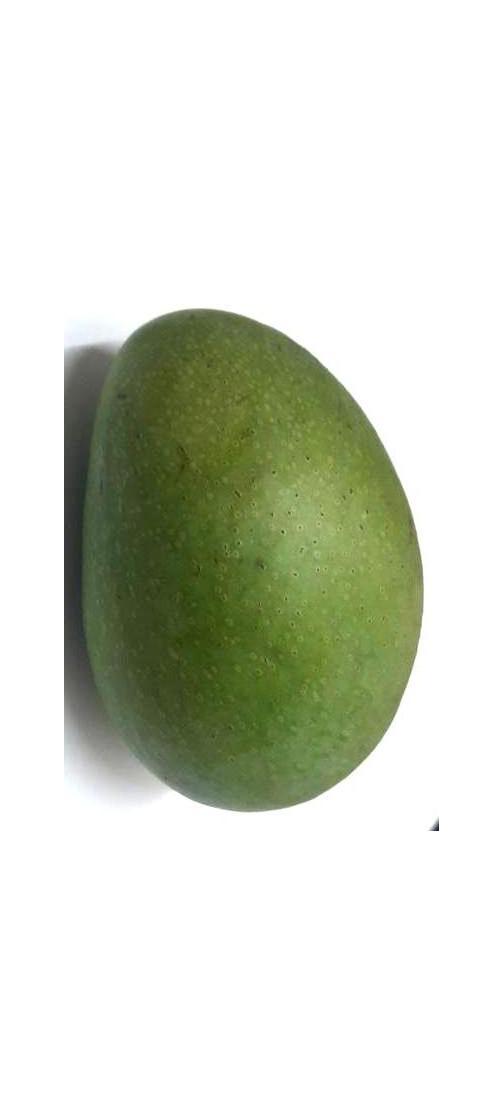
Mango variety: Ashshina Zhinuk